Laboratory Unit for Computer Assisted Surgery

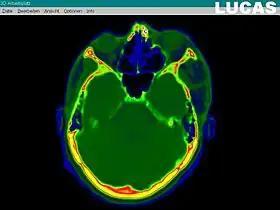
Data gathering, based on CT "slices"

Laboratory Unit for Computer Assisted Surgery is a system used for virtual surgical planning. Starting with 1998, LUCAS was developed at the University of Regensburg, Germany, with the support of the Carl Zeiss Company. The resulting surgical planning is then reproduced onto the patient by using a navigation system. In fact, LUCAS is integrated into the same platform together with the Surgical Segment Navigator (SSN), the Surgical Tool Navigator (STN), the Surgical Microscope Navigator (SMN) and the 6DOF Manipulator (or, in German, "Mehrkoordinatenmanipulator" - MKM), also from the Carl Zeiss Company.